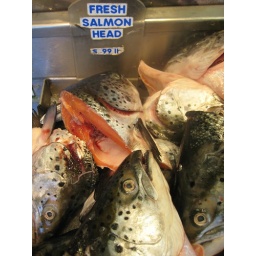
in fish market on in Mission